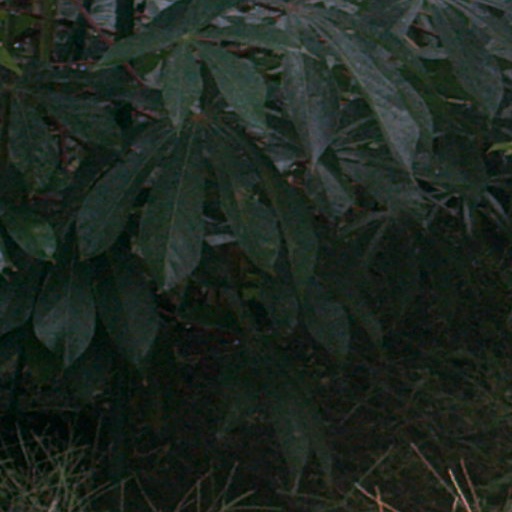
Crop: cassava